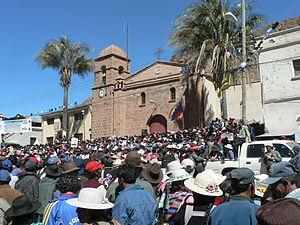
Betanzos est une ville du département de Potosí en Bolivie, et le chef-lieu de la province de Cornelio Saavedra. Sa population s'élevait à 5 021 habitants en 2001.